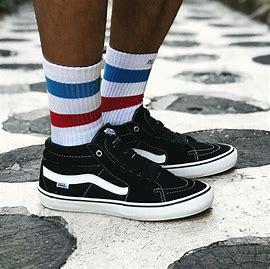
Brand: Vans
Model: SK8 Mid